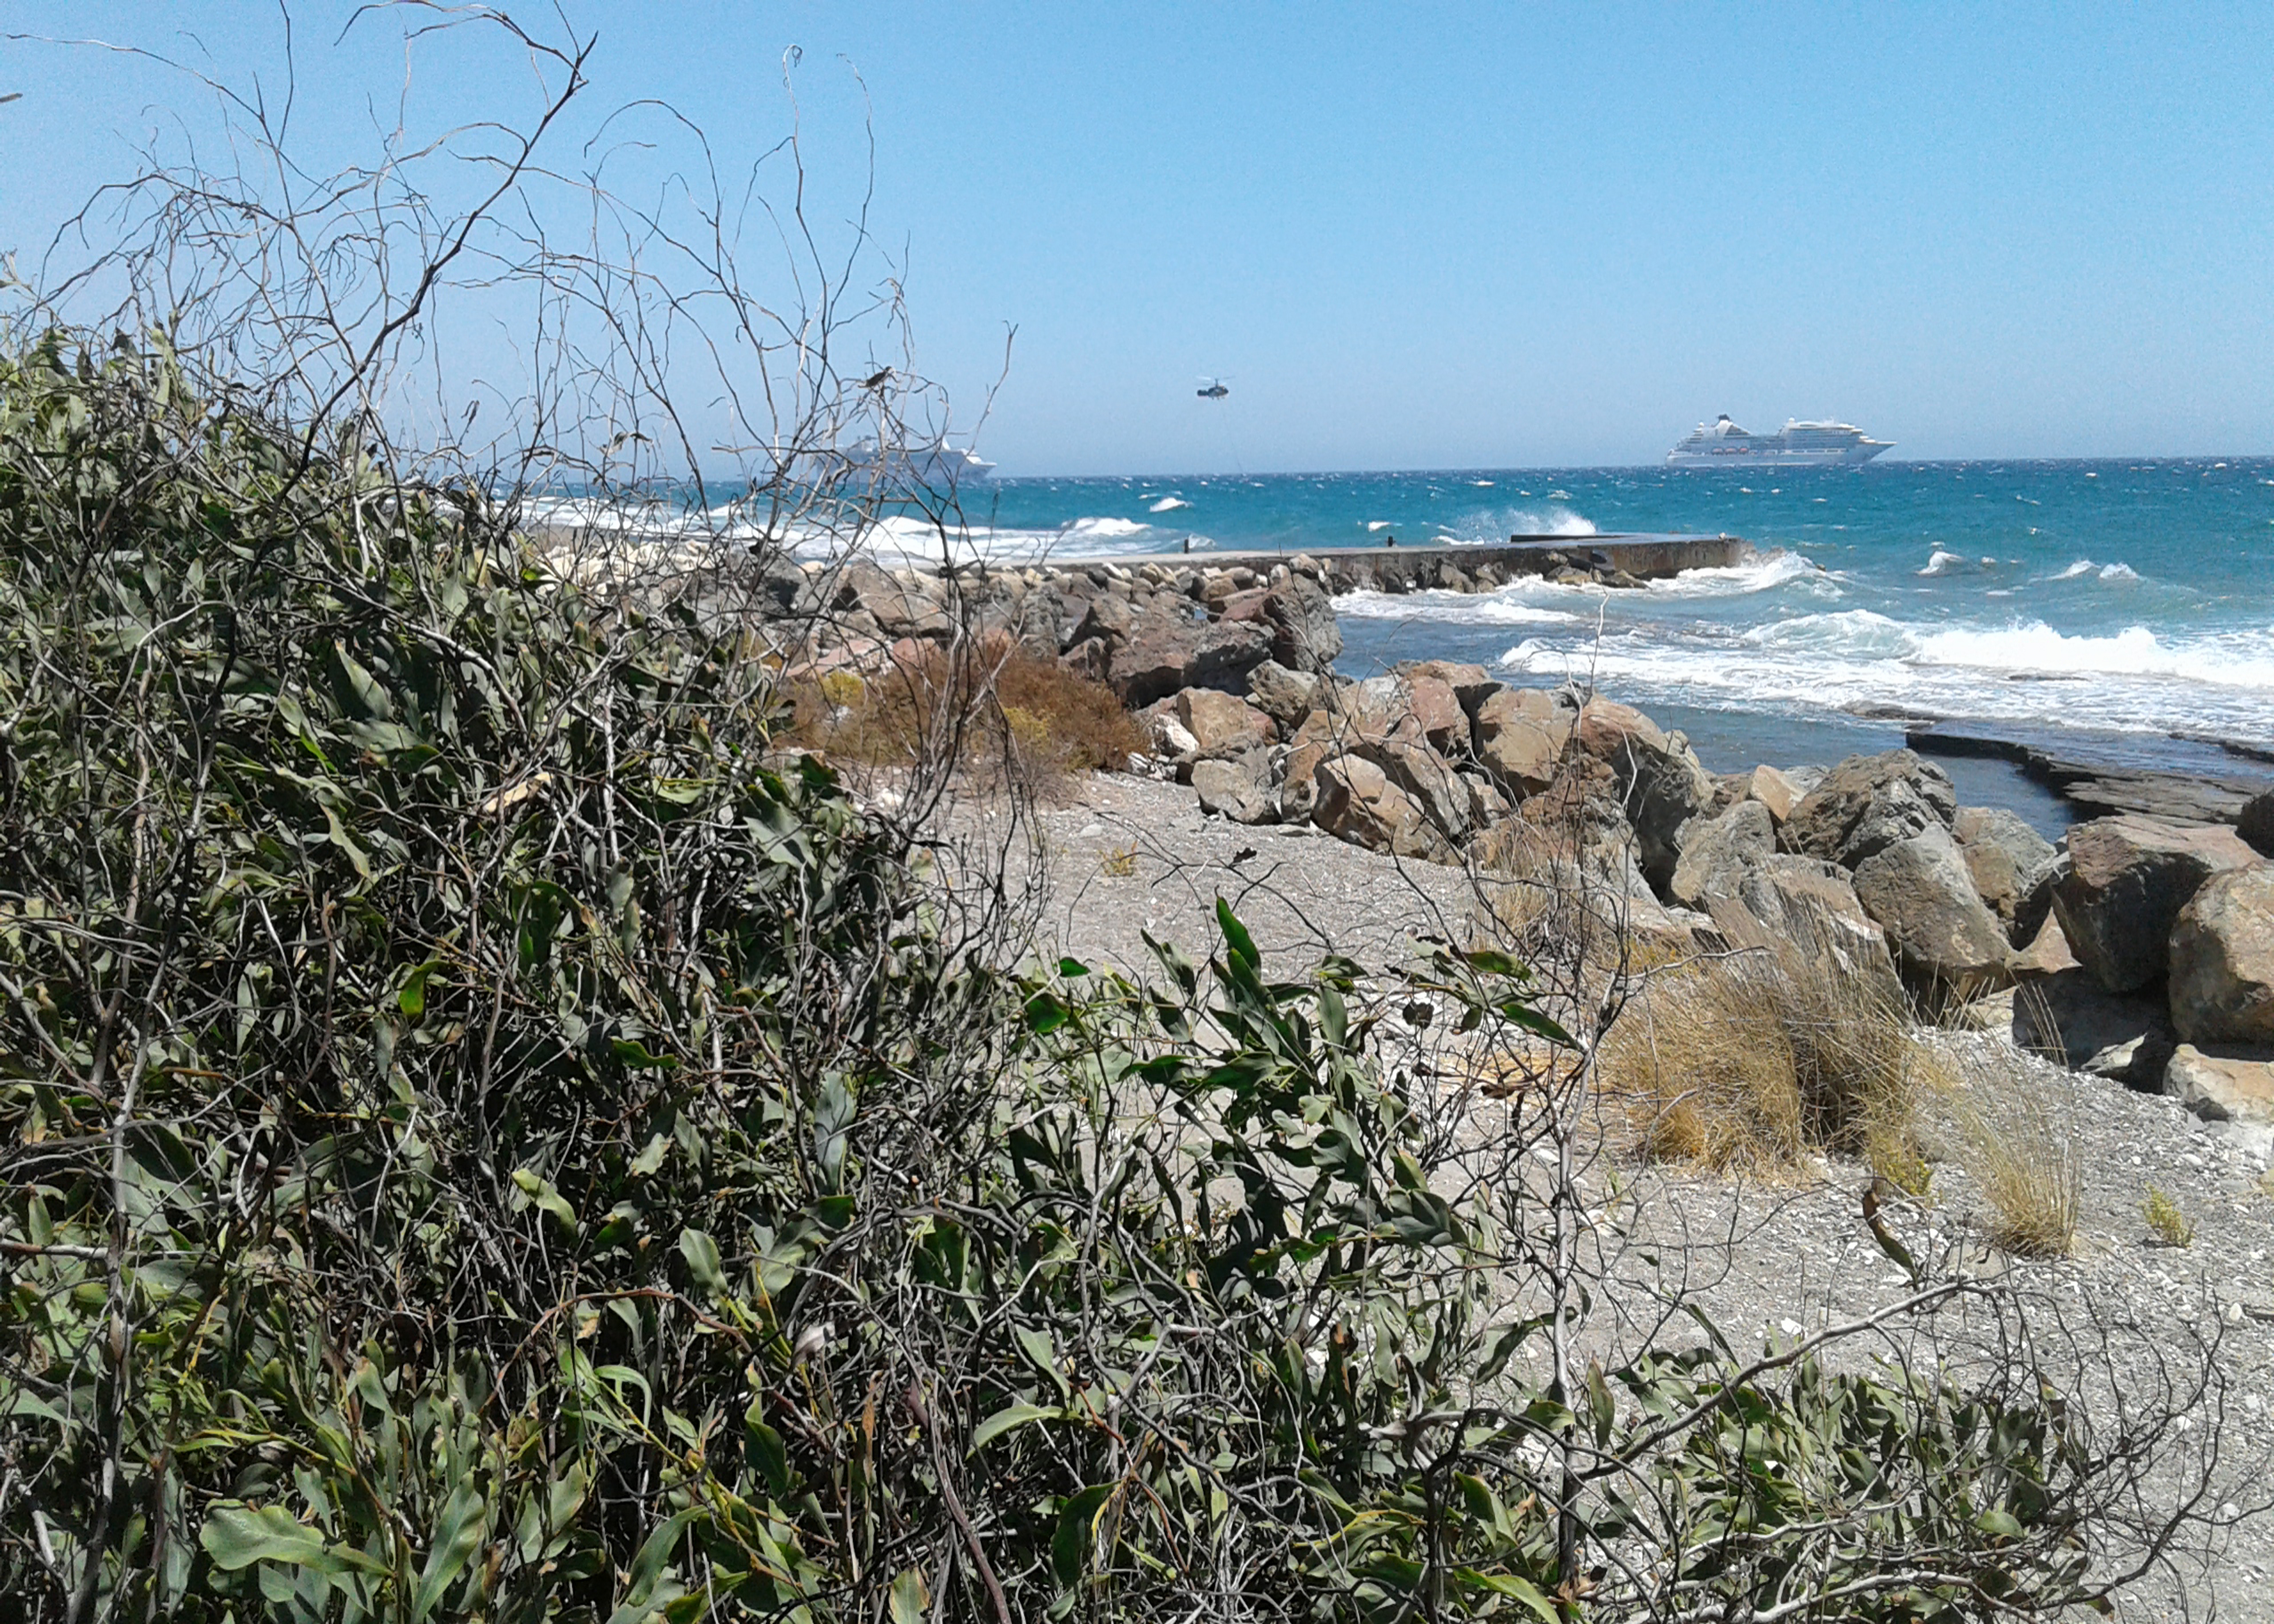
sky, sea, rocks, blue, boat, water, waves, wave, plant, beach, coastal and oceanic landforms, natural landscape, terrain, tree, bedrock, wind wave, headland, grass, landscape, horizon, wood, klippe, coast, ocean, rock, cape, tropics, sound, shrub, shrubland, island, cove, bay, sand, peninsula, chaparral, caribbean, promontory, inlet, cliff, Raised beach, subshrub, outcrop